Maurice Holtzer

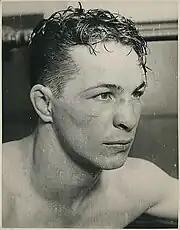
Tommy Paul

On 23 March 1931, Holtzer lost to Italian American Tommy Paul, a future World featherweight champion, in a tenth round unanimous decision at the Arena in Philadelphia. Paul was said to have outboxed Holtzer and to have easily carried the decision. Holtzer's eyes were damaged by the constant pounding he took in the early rounds, but the pace slowed by the ninth and tenth.